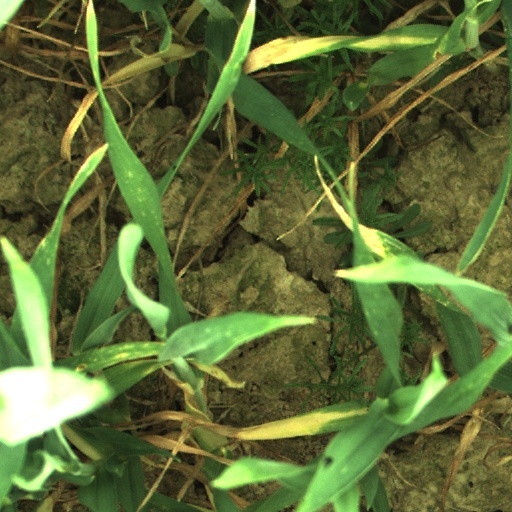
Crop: wheat